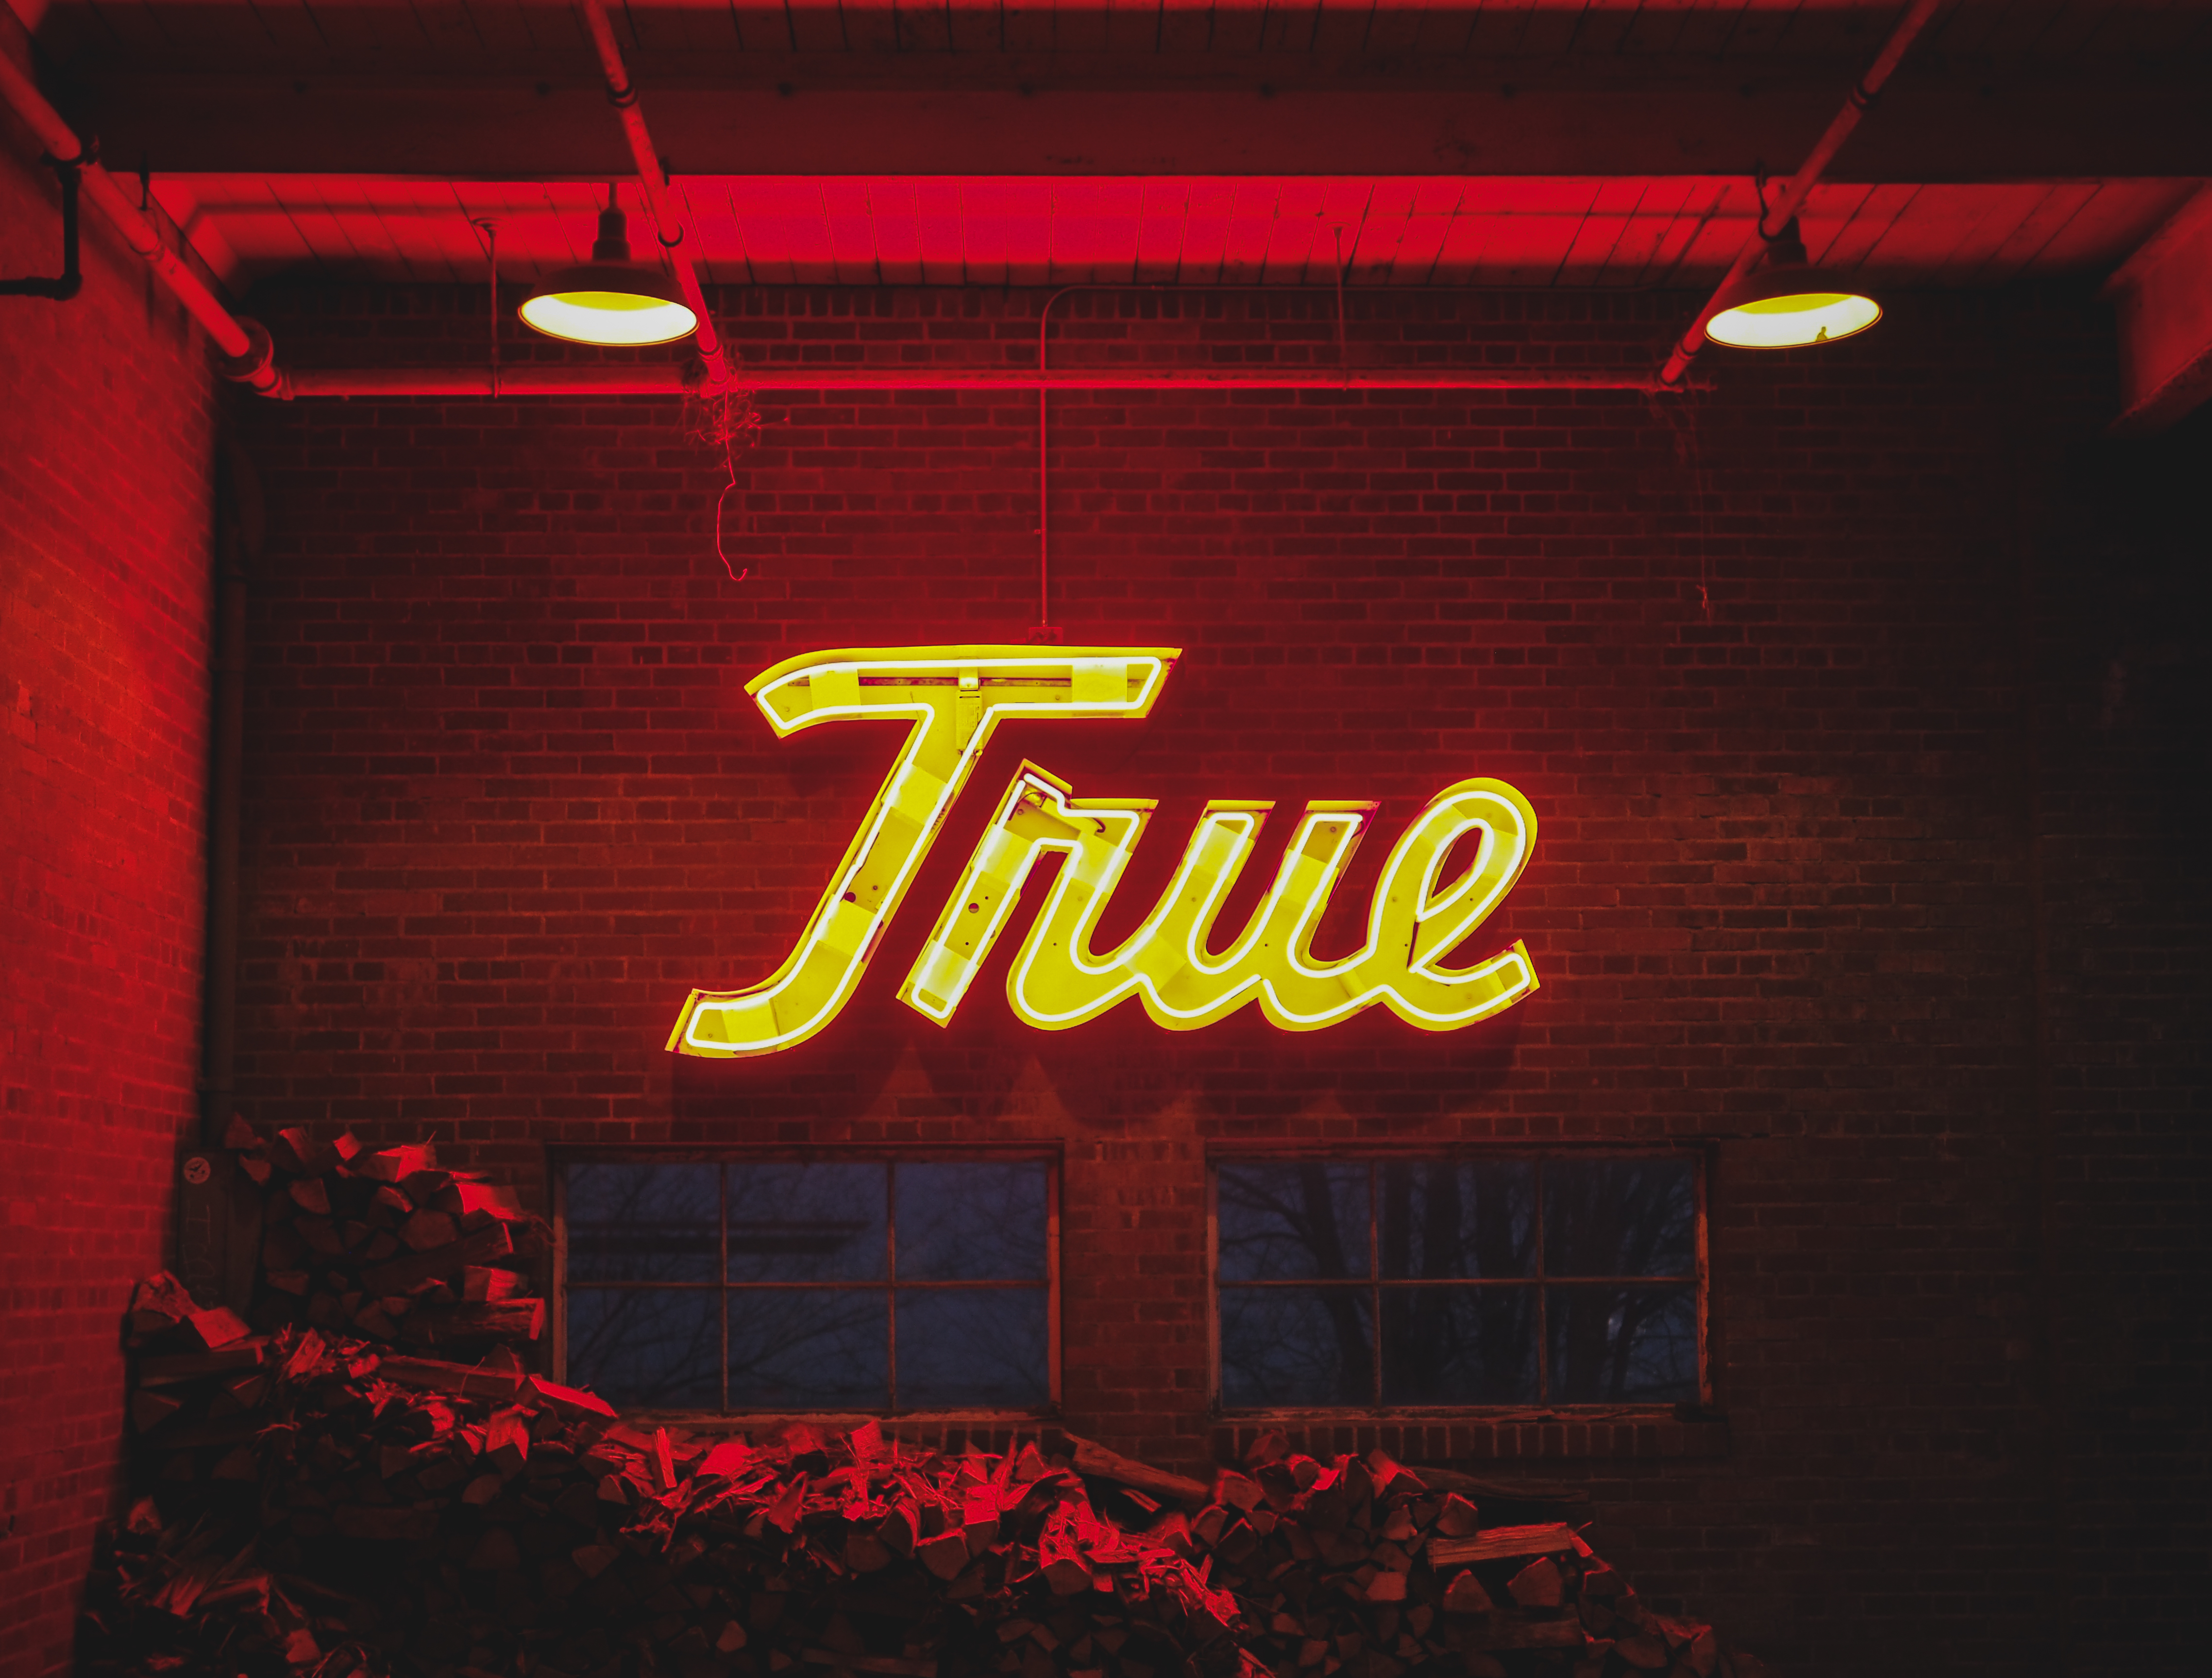
number, sign, red, typography, signage, neon, neon sign, font, type, shape